X-ray

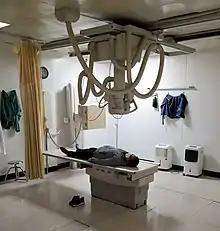
Patient undergoing an X-ray exam in a hospital radiology room

An X-ray laser device was proposed as part of the Reagan Administration's Strategic Defense Initiative in the 1980s, but the only test of the device (a sort of laser "blaster" or death ray, powered by a thermonuclear explosion) gave inconclusive results. For technical and political reasons, the overall project (including the X-ray laser) was defunded (though was later revived by the second Bush Administration as National Missile Defense using different technologies).